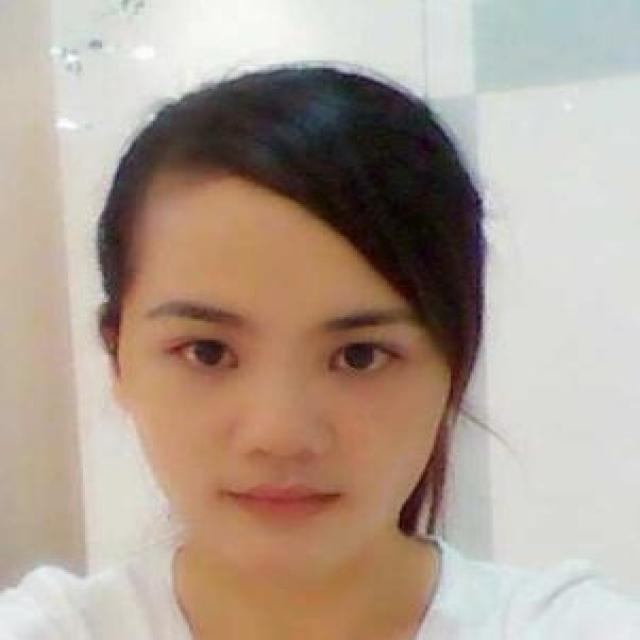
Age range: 21-44